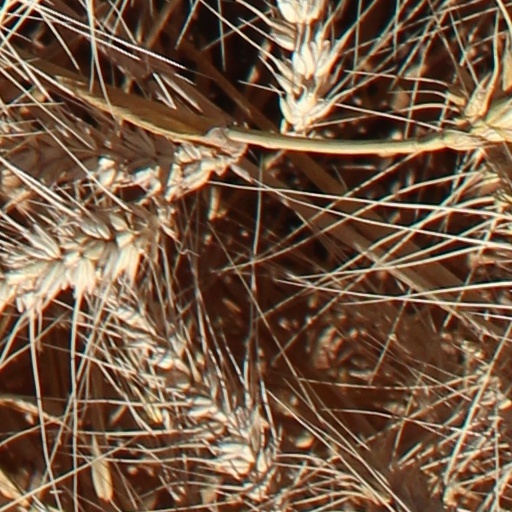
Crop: wheat